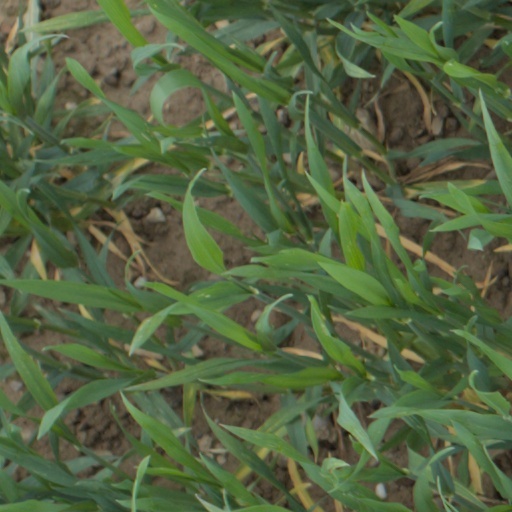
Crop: wheat